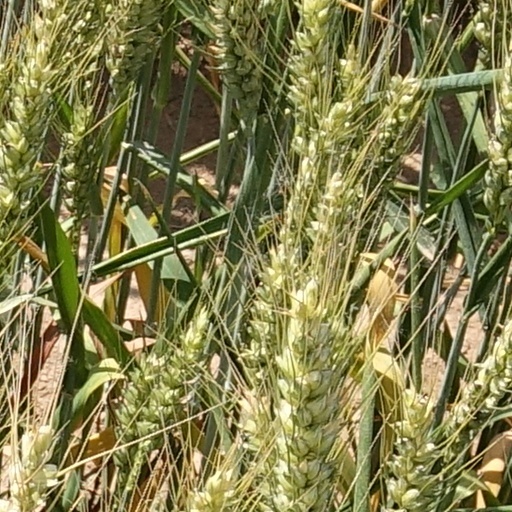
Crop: wheat